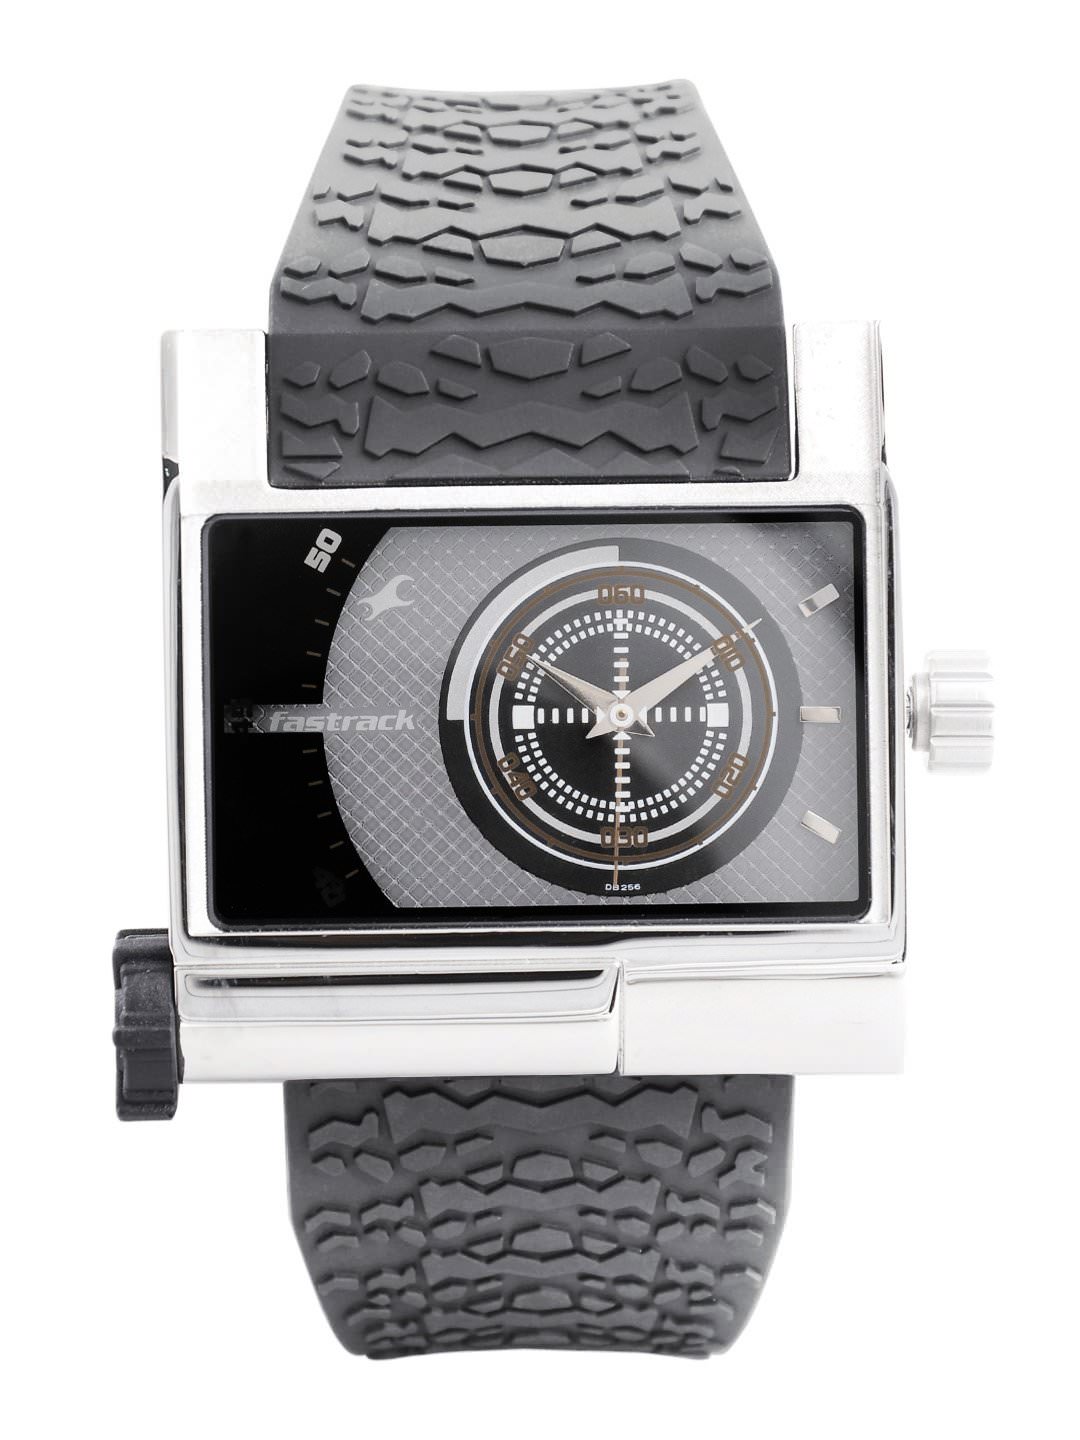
Fastrack Men Grey Dial Watch
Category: Accessories / Watches / Watches
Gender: Men
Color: Grey
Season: Winter 2016
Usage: Casual